99 Bishopsgate

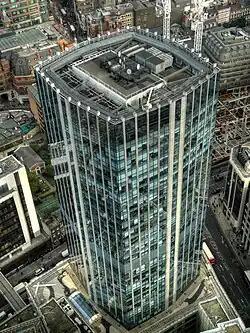
99 Bishopsgate viewed from its taller neighbour, Tower 42.

99 Bishopsgate is a commercial skyscraper in London. It is located on Bishopsgate, a major thoroughfare in the City of London financial district. The building is tall and has 25 office floors, with a total net lettable floor space of circa . There are a further three plant floors at levels LG, 14 and 27.